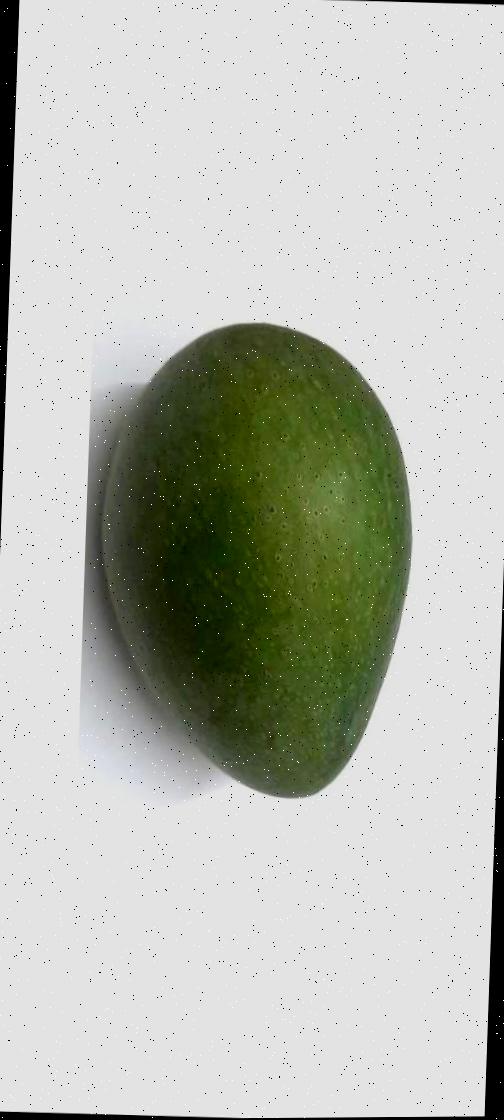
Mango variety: Ashshina Zhinuk